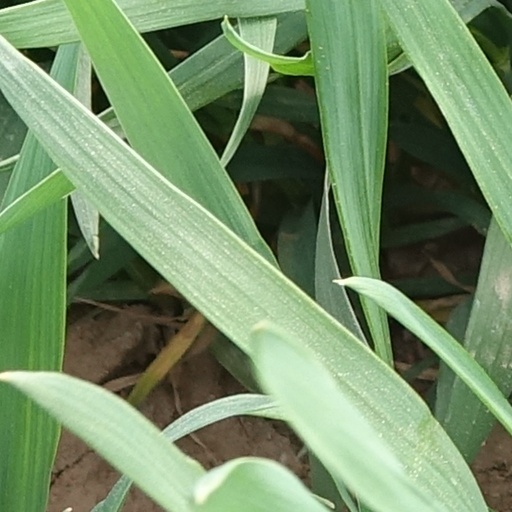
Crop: wheat